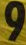
Number: 9